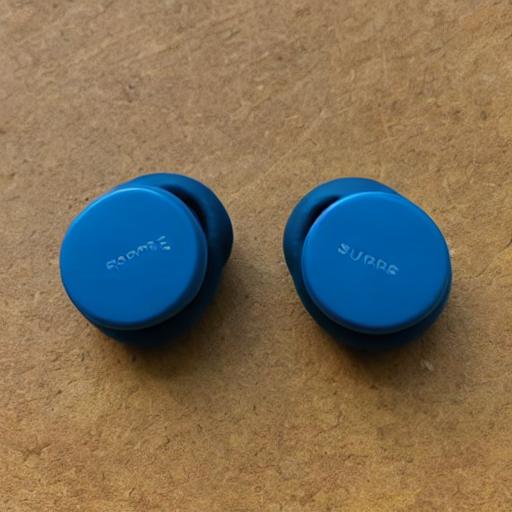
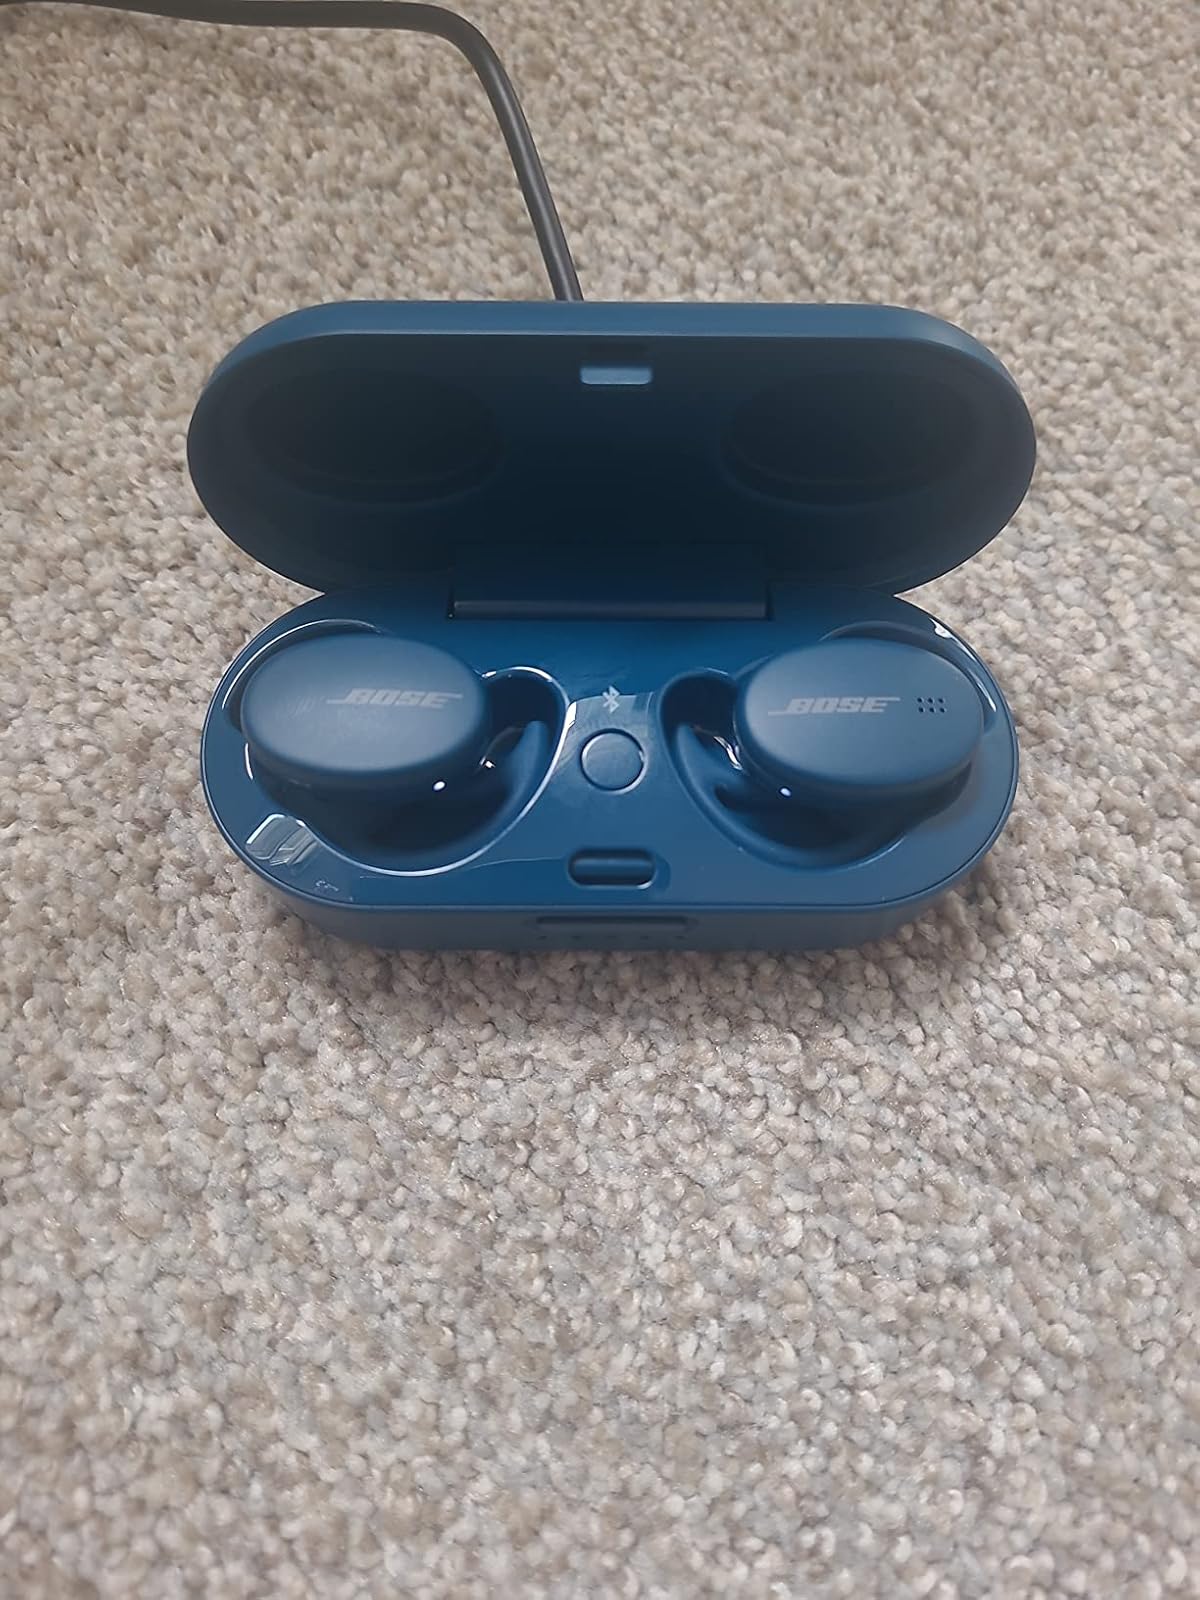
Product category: earbuds
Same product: no